Gordion

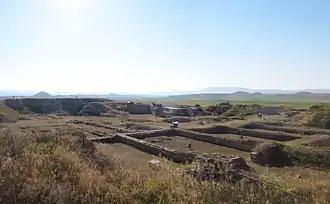
View of the Citadel Mound at Gordion. Early Phrygian Terrace Building Complex in the foreground with the East Citadel Gate behind it. Tumulus MM in the background to the left.

There is ample evidence of widespread burning of the eastern portion of the Citadel Mound of Gordion, in a level referred to by the initial excavator, Rodney S. Young, as the Destruction Level. This event, and the subsequent deposition of up to five meters of clay above the burnt level, sealed and preserved many buildings and hundreds of objects from the Early Phrygian phase, providing an astonishing insight into the character of the elite district of an Iron Age citadel, unique in Anatolian archaeology. As such, the Early Phrygian Destruction Level provides well-dated comparative material for other sites in the region and constitutes a key fixed point in Central Anatolian chronology.